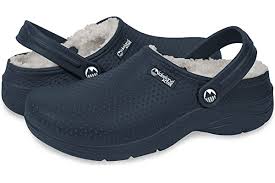
Label: Clog